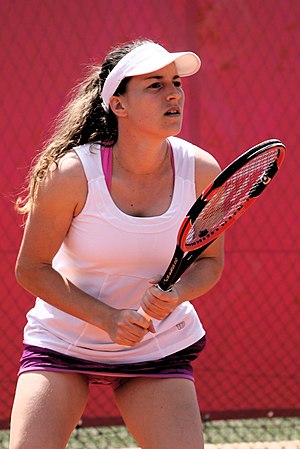
Karen Barritza
Karen Barritza i 2016.
Karen Barritza er en dansk tennisspiller, der repræsenterer Birkerød Tennisklub og Danmarks Fed Cup-hold